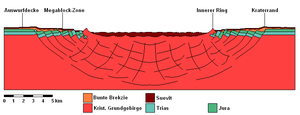
L'astroblème du Nördlinger Ries est une dépression dans l'ouest de la Bavière, en Allemagne, située au nord du Danube, dans le district de Donau-Ries.